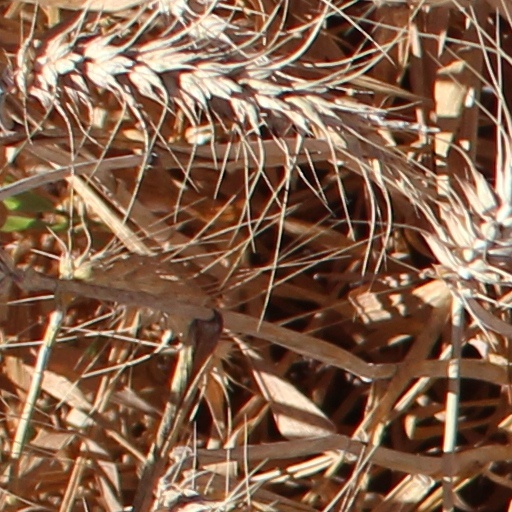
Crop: wheat